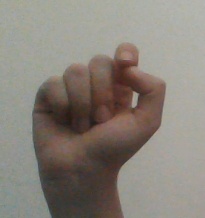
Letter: fa